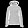
Label: Coat